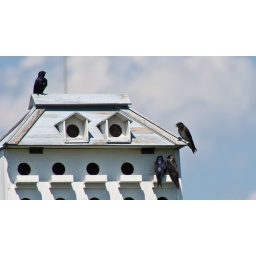
The bird house near the viewing platform on the marsh side. Connecticut Audubon Society, Coastal Center at Milford Point